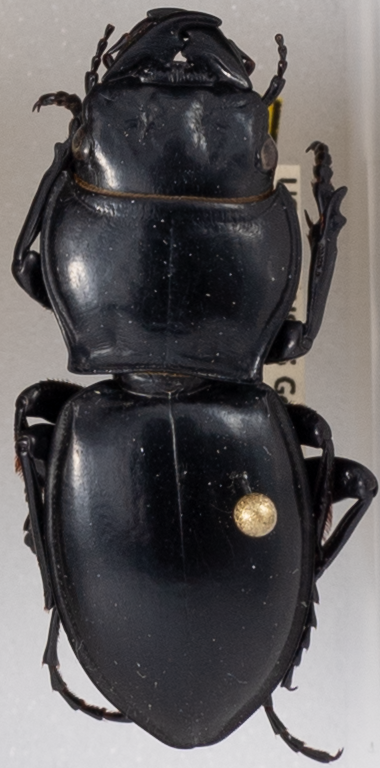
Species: Pasimachus californicus
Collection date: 2021-09-13
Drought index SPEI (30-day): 0.694
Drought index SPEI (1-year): -0.156
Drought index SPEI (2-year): -0.03